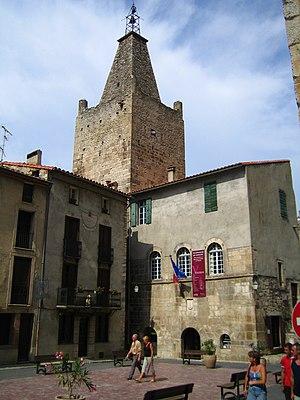
Villefranche-de-Conflent est une commune française située dans le département des Pyrénées-Orientales, en région Occitanie.